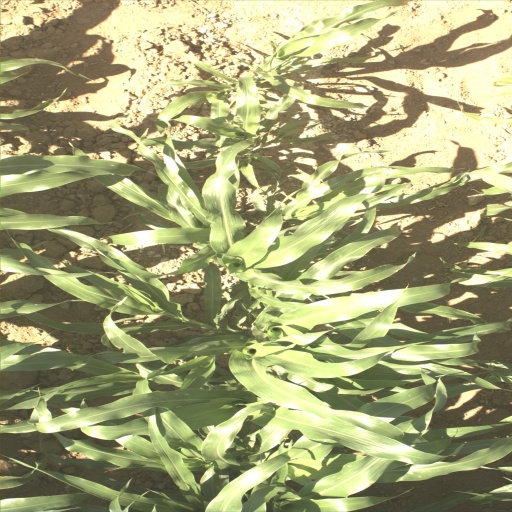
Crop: sorghum